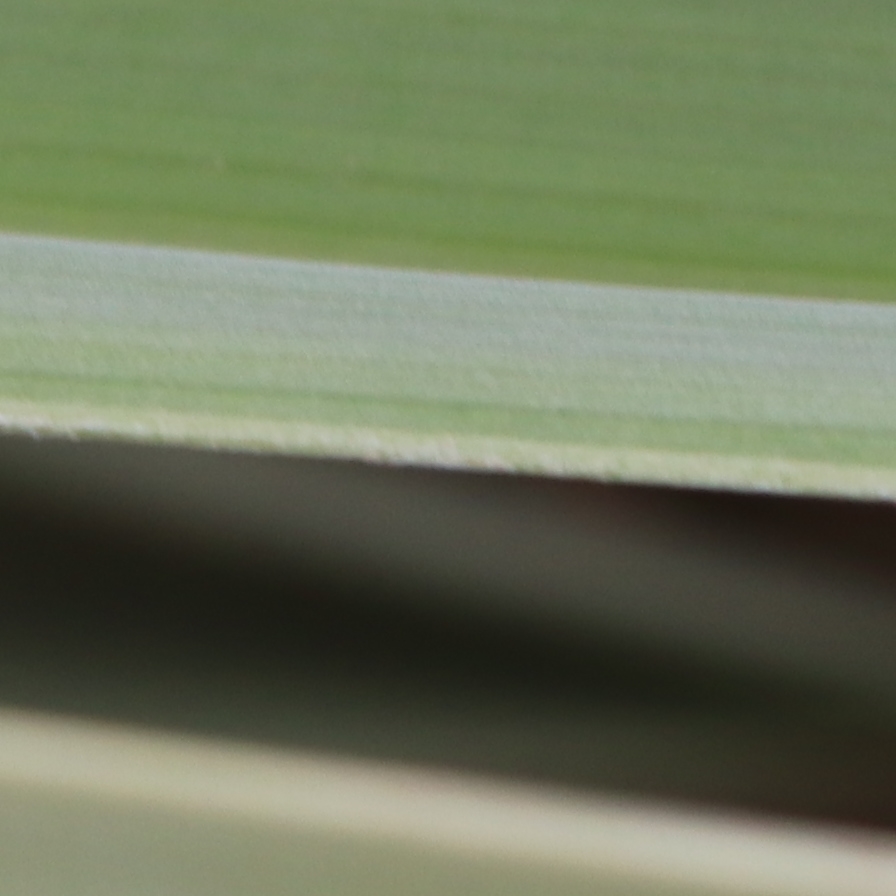
Label: Healthy